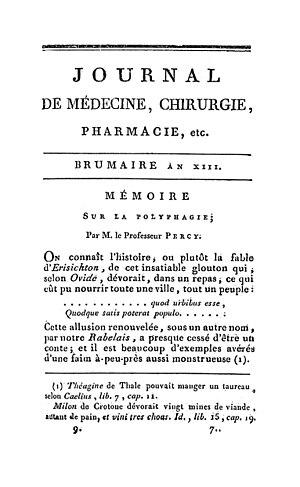
Jacques de Falaise, né en 1754 près de Falaise et mort en 1825 à Paris, est un carrier français devenu célèbre au début du XIXᵉ siècle pour ses capacités d'ingestion.